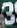
Number: 3